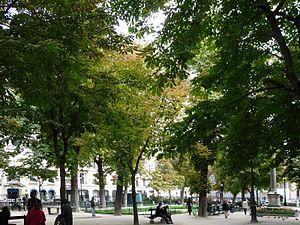
Le square Émile Chautemps à Paris, vue de son entrée par le boulevard Sébastopol.
Le square Émile-Chautemps, anciennement square des Arts-et-Métiers, est un espace vert de Paris, situé dans le 3ᵉ arrondissement de Paris.